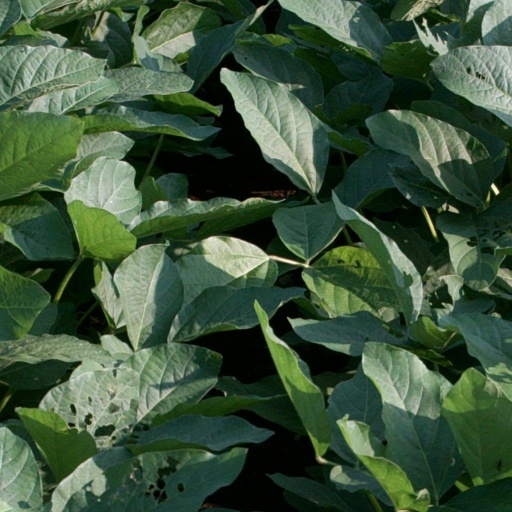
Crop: soybean